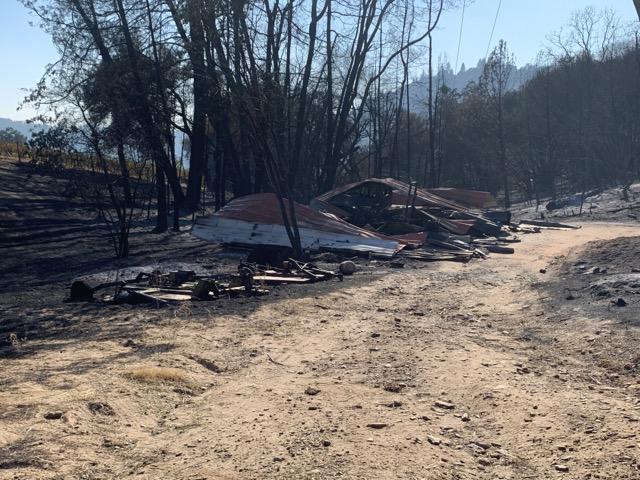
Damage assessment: destroyed